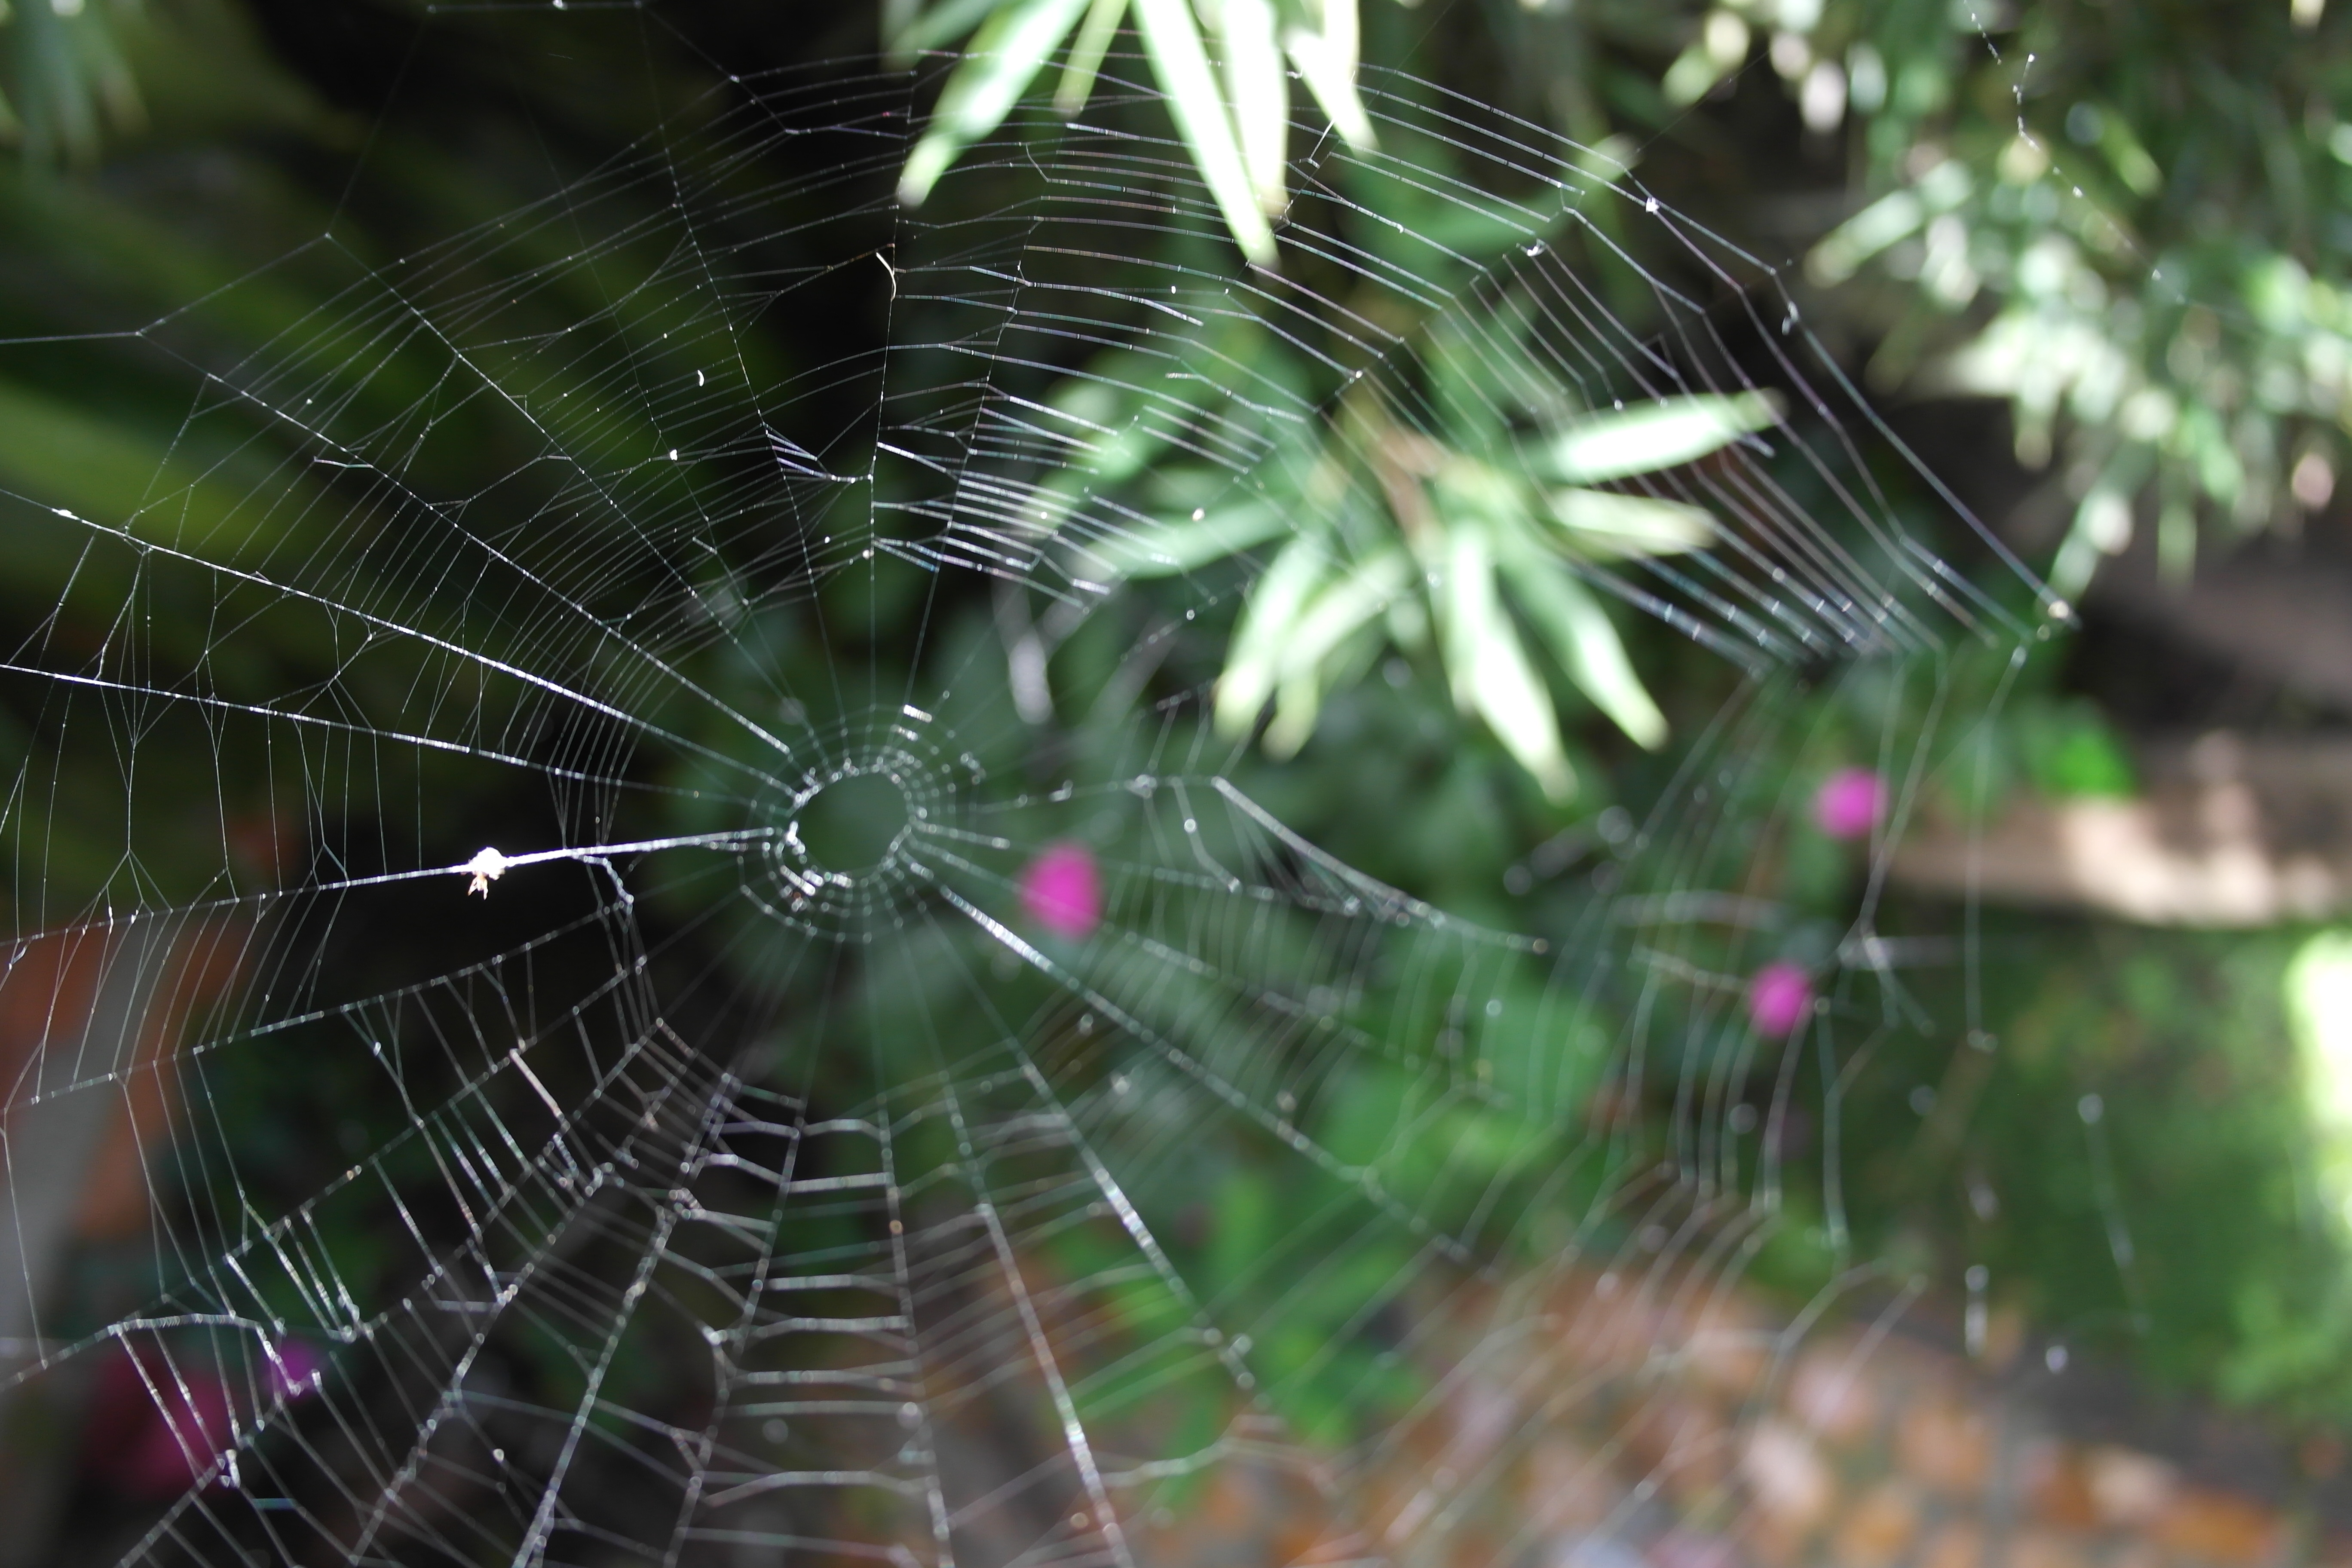
web, spider, nature, spider web, vegetation, flora, leaf, water, close up, invertebrate, tree, moisture, arachnid, grass, macro photography